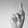
ASL letter: K